Ballet of the Nuns

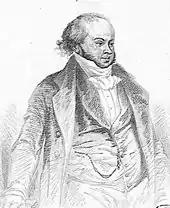
Louis Véron

Opening night was spoiled by a falling gaslight and a trapdoor that would not close properly. A piece of scenery fell, narrowly missing Taglioni. The curtain was brought down. The ballerina assured everyone she was unharmed. The curtain rose and the performance continued. It ended in a triumph for Meyerbeer, the Taglionis, and Dr. Louis Véron, the Opéra's new manager.